Anandamayi Ma

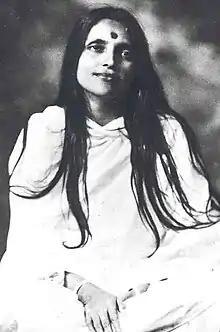
Studio photo of Anandamayi Ma

Anandamayi Ma (born Nirmala Sundari; 30 April 1896 – 27 August 1982) was an Indian saint, teacher, and mystic. She was revered as an incarnation of Hindu goddess Durga.